James F. Strange

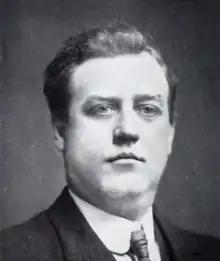
Strange in 1914 publication

James French Strange (February 9, 1872 – September 9, 1926) was a politician, banker and merchant from Maryland. He served as Mayor of Annapolis from 1909 to 1919 and as a member of the Maryland Senate from 1924 to 1925.